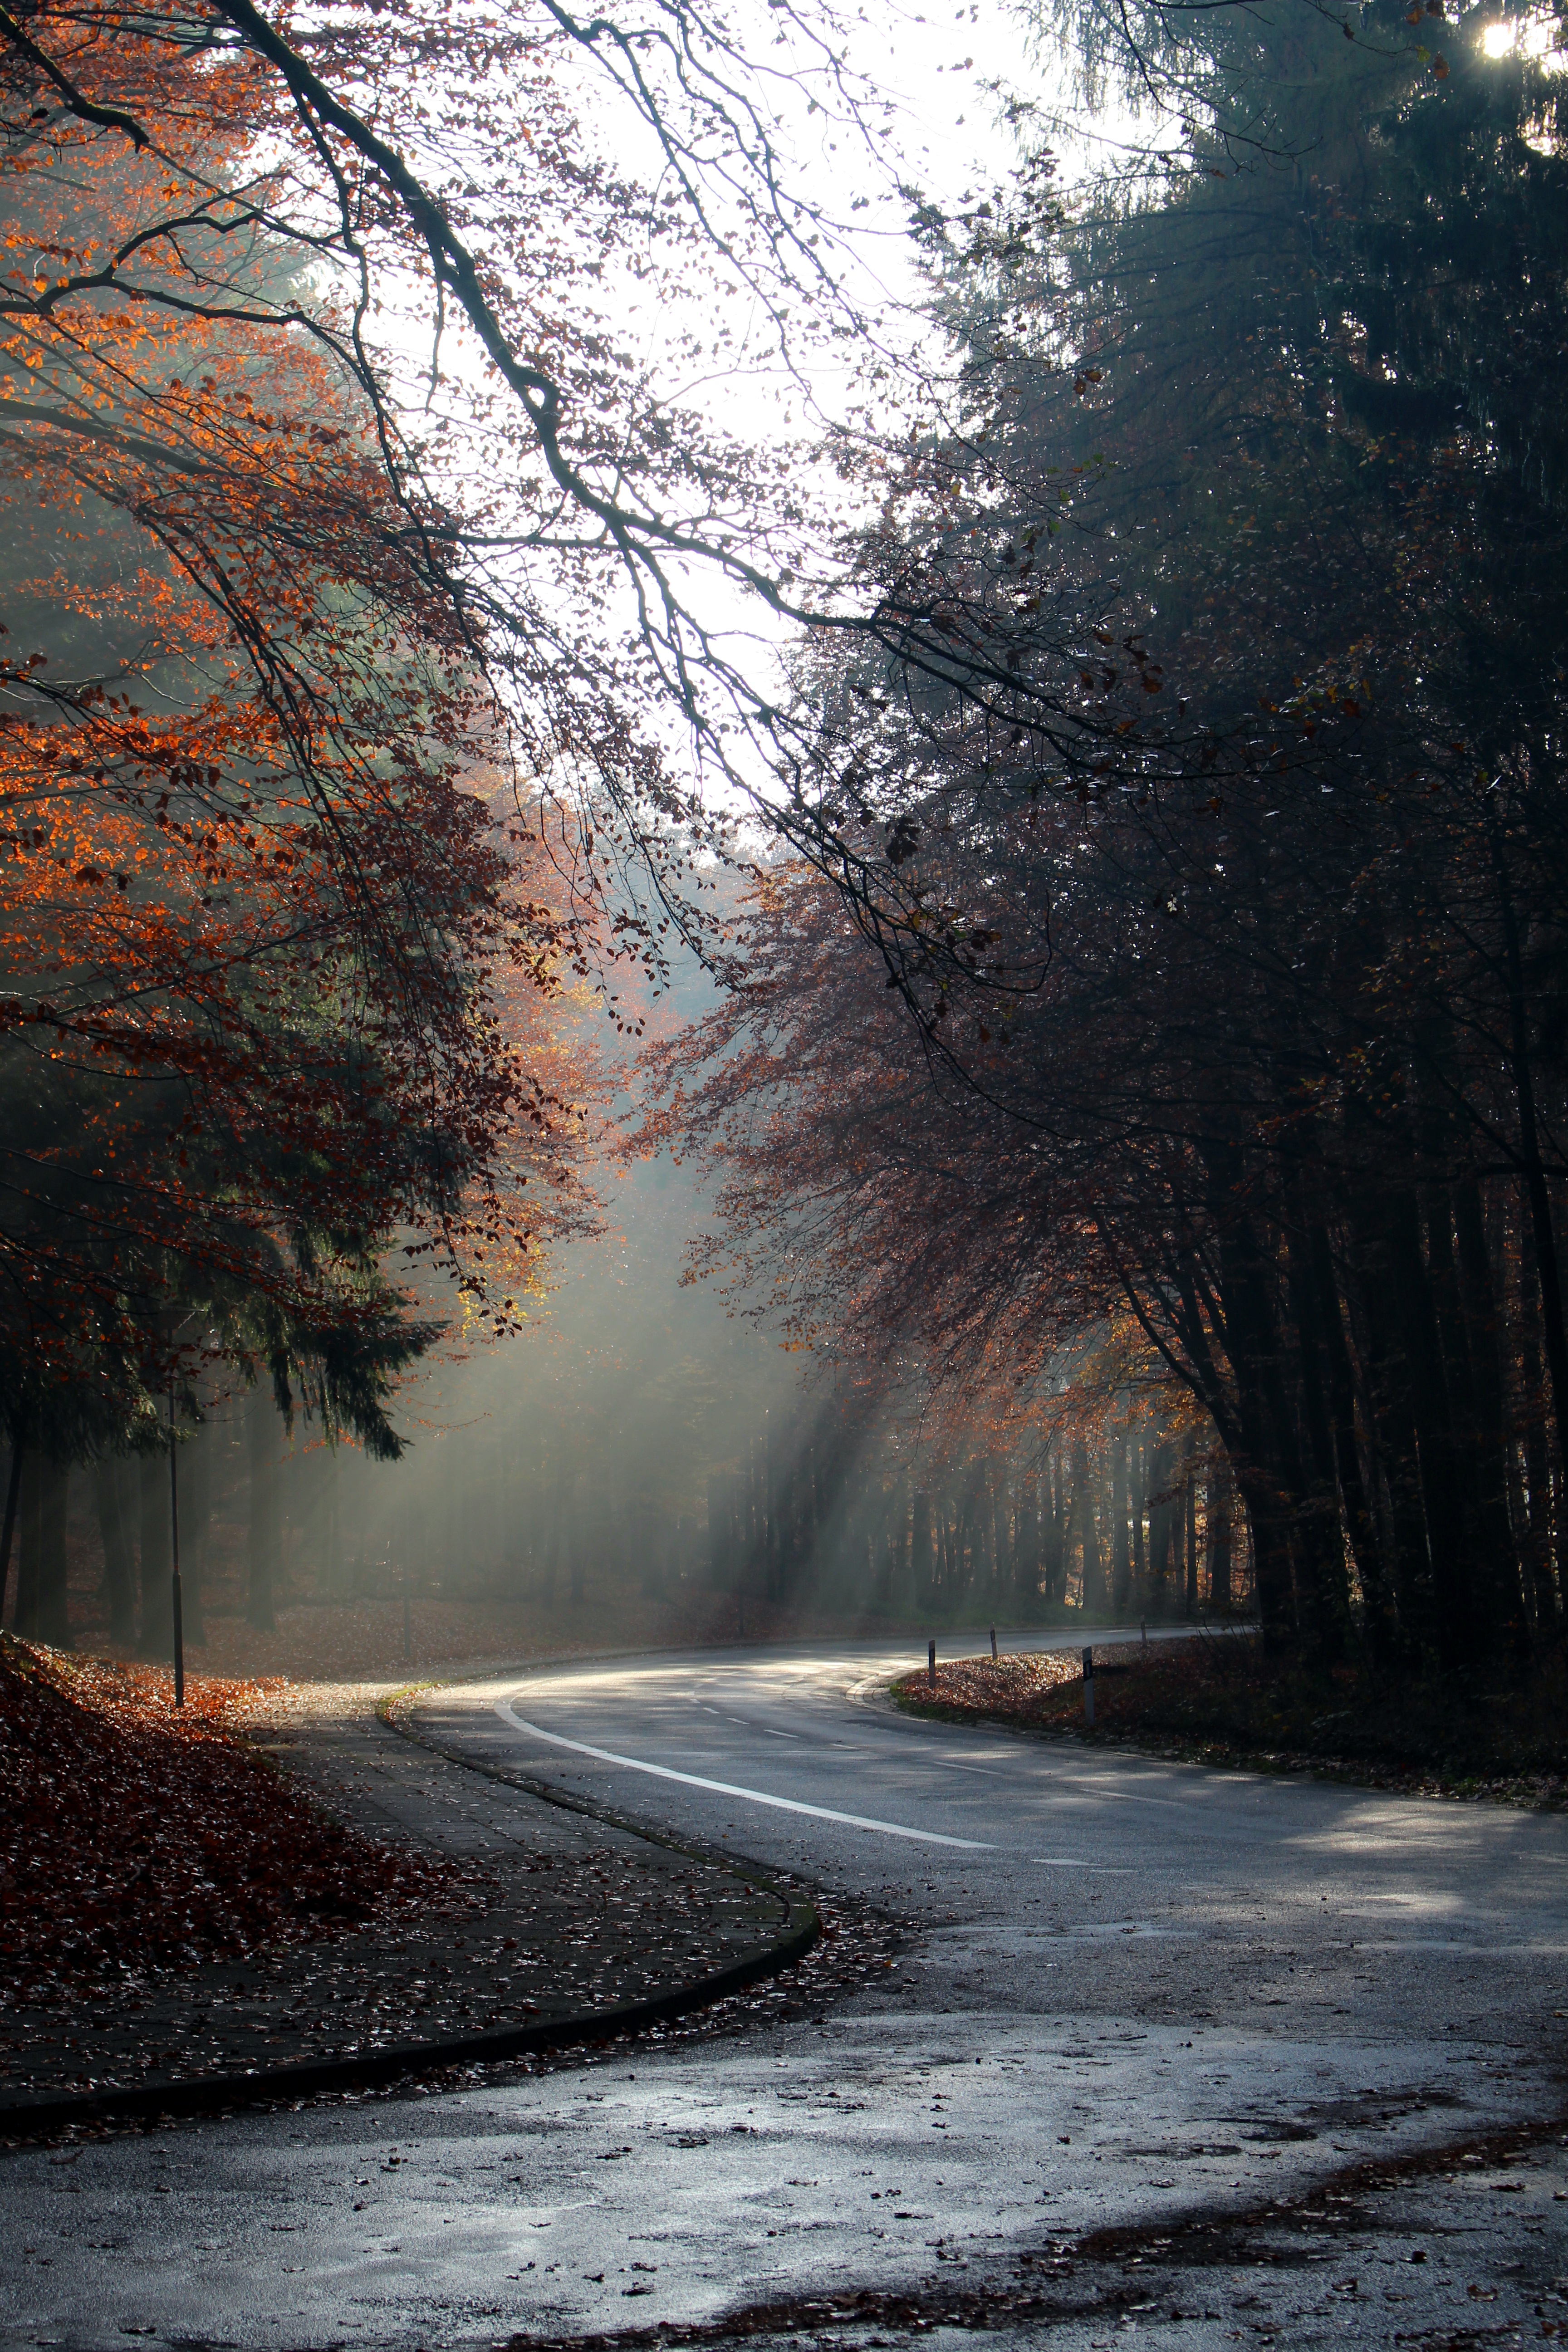
tree, nature, forest, branch, snow, winter, light, cloud, plant, fog, sunrise, sunset, road, mist, sunlight, morning, leaf, frost, dawn, dusk, evening, reflection, autumn, weather, darkness, empty, season, trees, autumn mood, mood, fall color, sunbeam, freezing, back light, atmospheric phenomenon, woody plant